Telecommunications

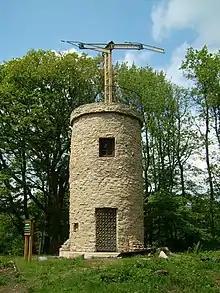
A replica of one of Chappe's semaphore towers

Long distance communication was used long before the discovery of electricity and electromagnetism enabled the invention of telecommunications. A few of the many ingenious methods for communicating over distances prior to that are described here.